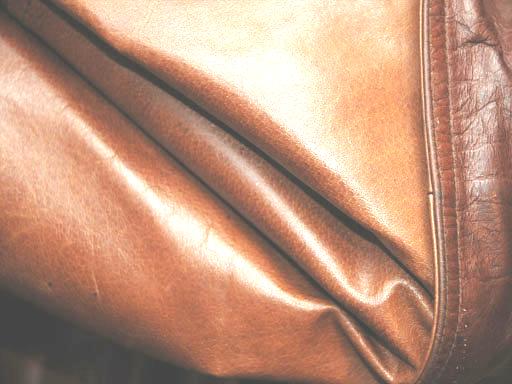
Material: leather